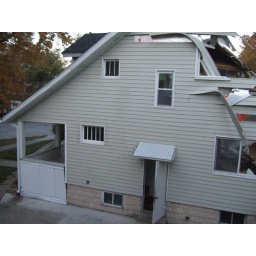
The house next door - somewhat in tact.